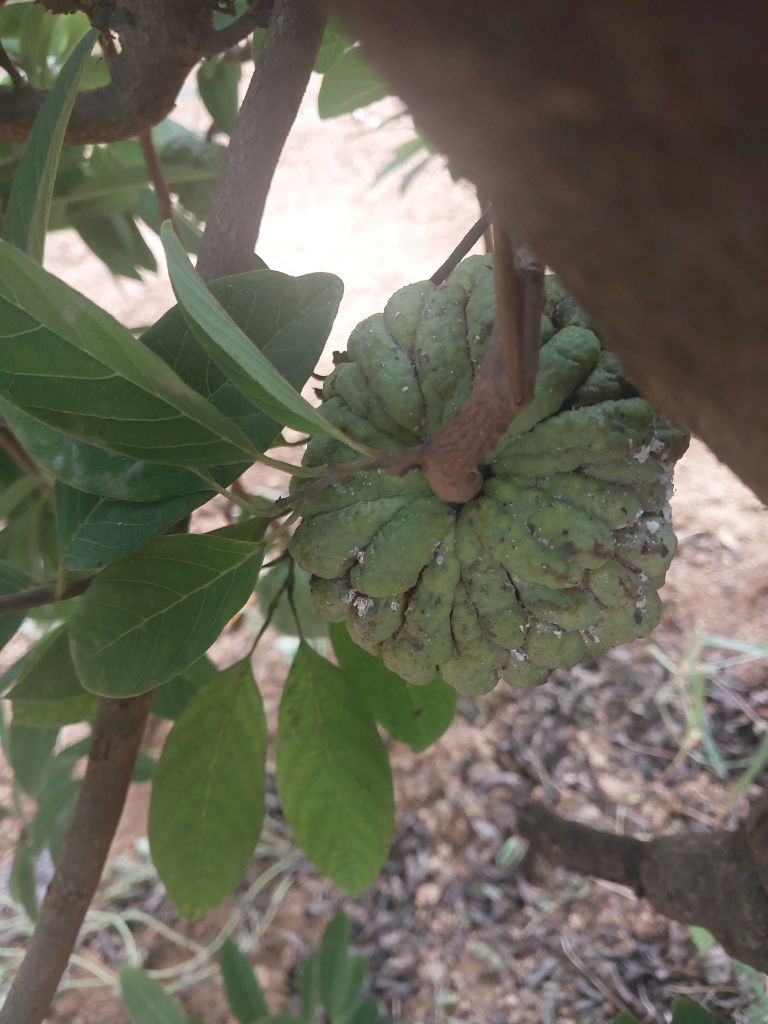
Disease label: Leaf spot on fruit